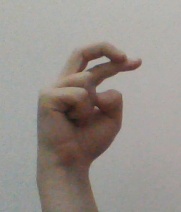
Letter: zay